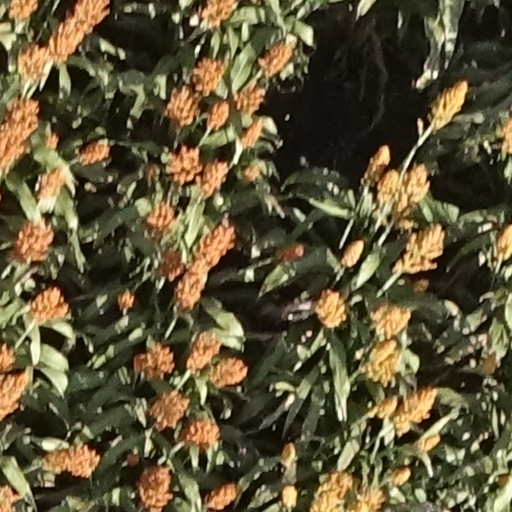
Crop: sorghum